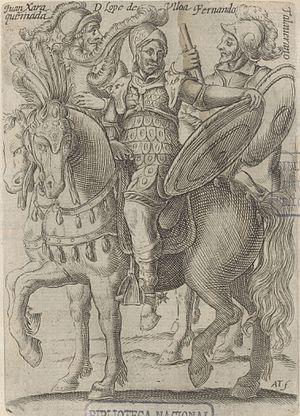
Capitainerie générale du Chili